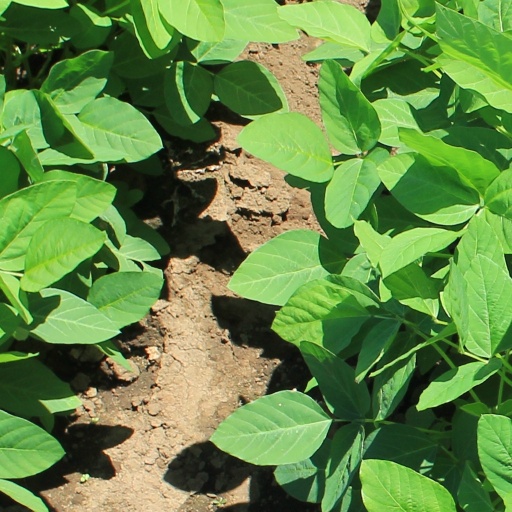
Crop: soybean